Cutch State

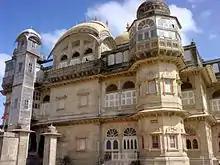
Vijaya Vilas Palace standing at sea shore of Mandvi, built for Vijayaraji, the current residence of decedents of Rao.

Deshalji was succeeded by his son Rao Lakhpatji (1741–61), who appointed Ram Singh Malam, to build the famous Aina Mahal. Ram Singh Malam also started a glass and ceramic factory near Madhapar. During reign of Lakhpatji maritime business of Cutch flourished and it was during his regime,Cutch issued its own currency, Kutch kori, which remained valid even during British Raj till 1948, when they were abolished by independent India.